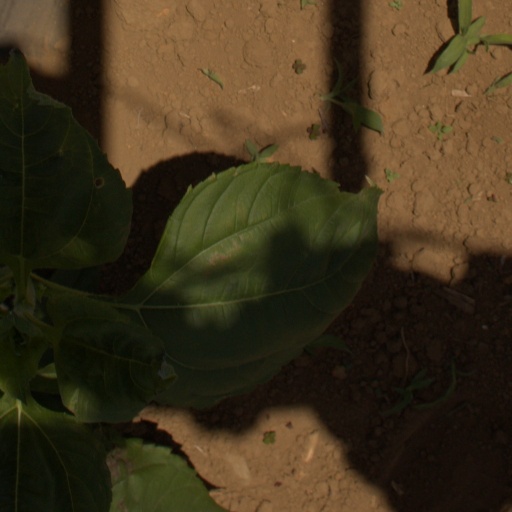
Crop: Jerusalem artichoke